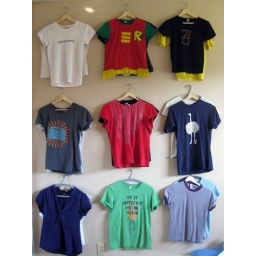
My wall system prevents me from leaving shirts on the floor. And it helps me choose clothes in the morning.